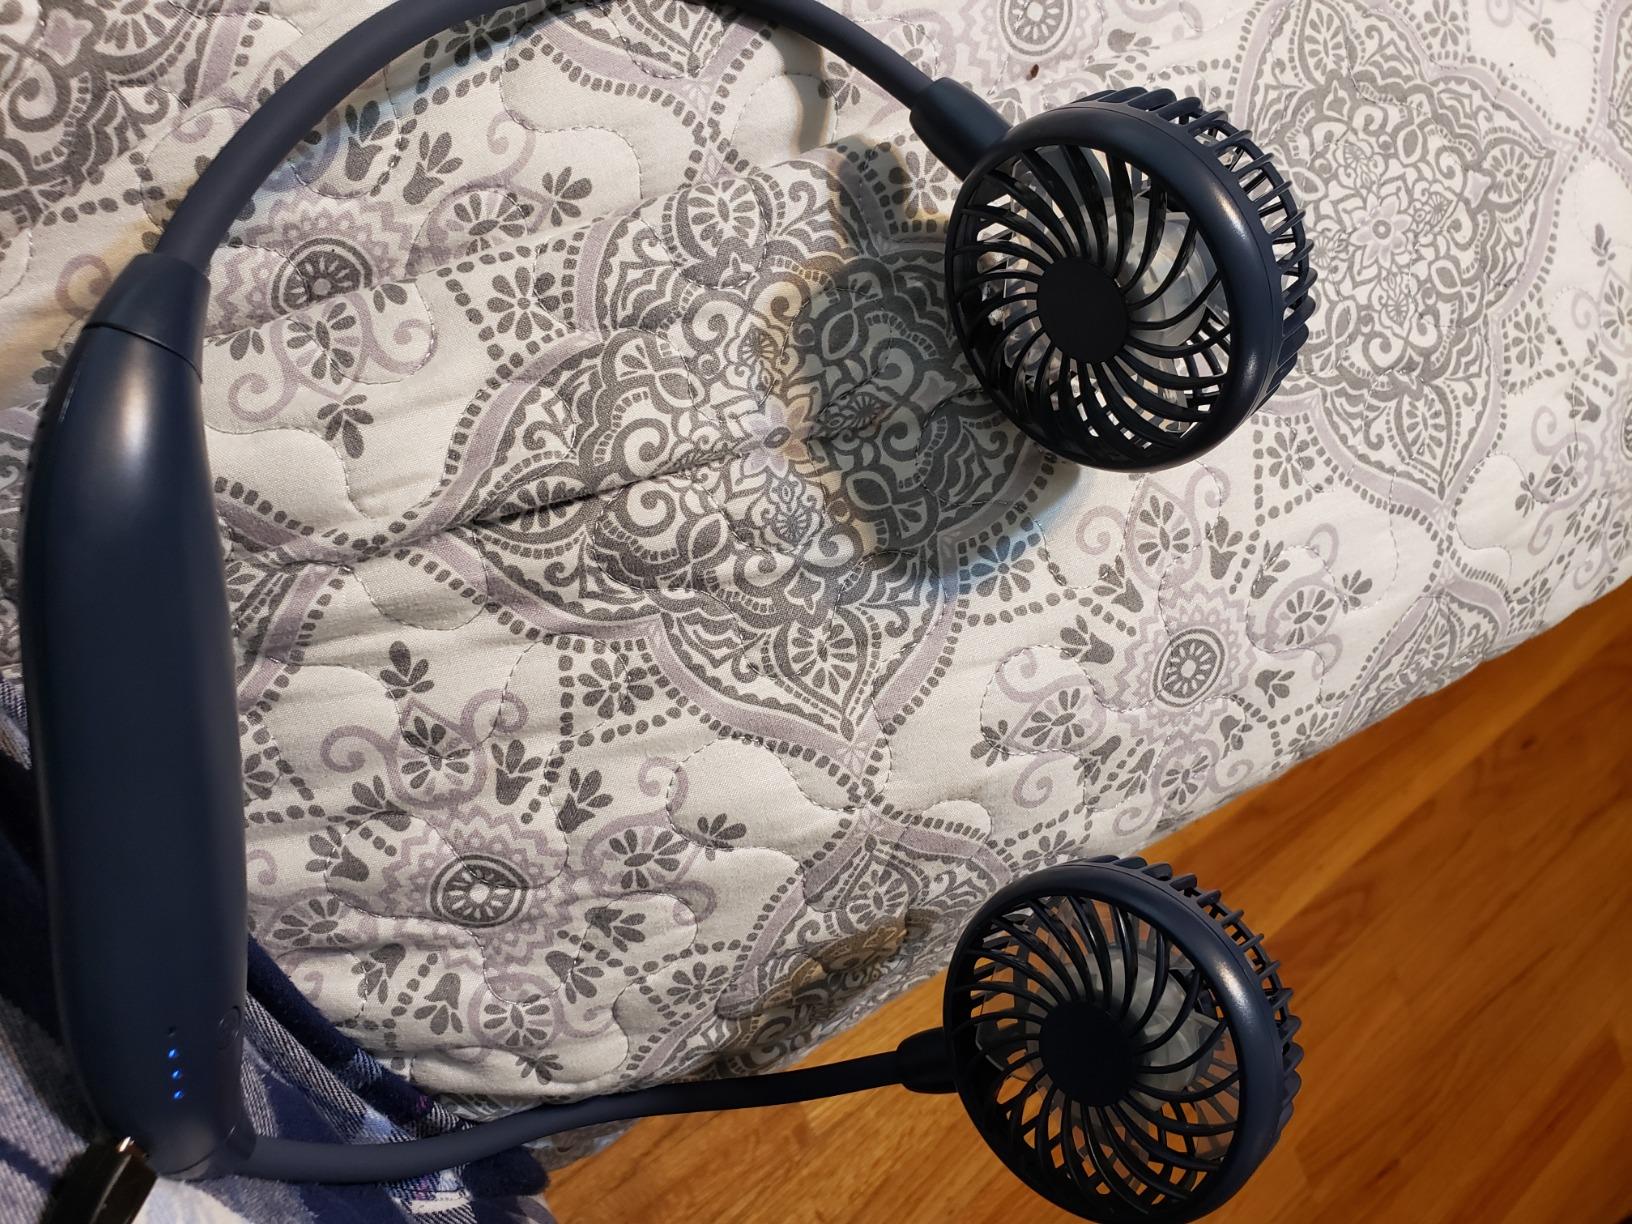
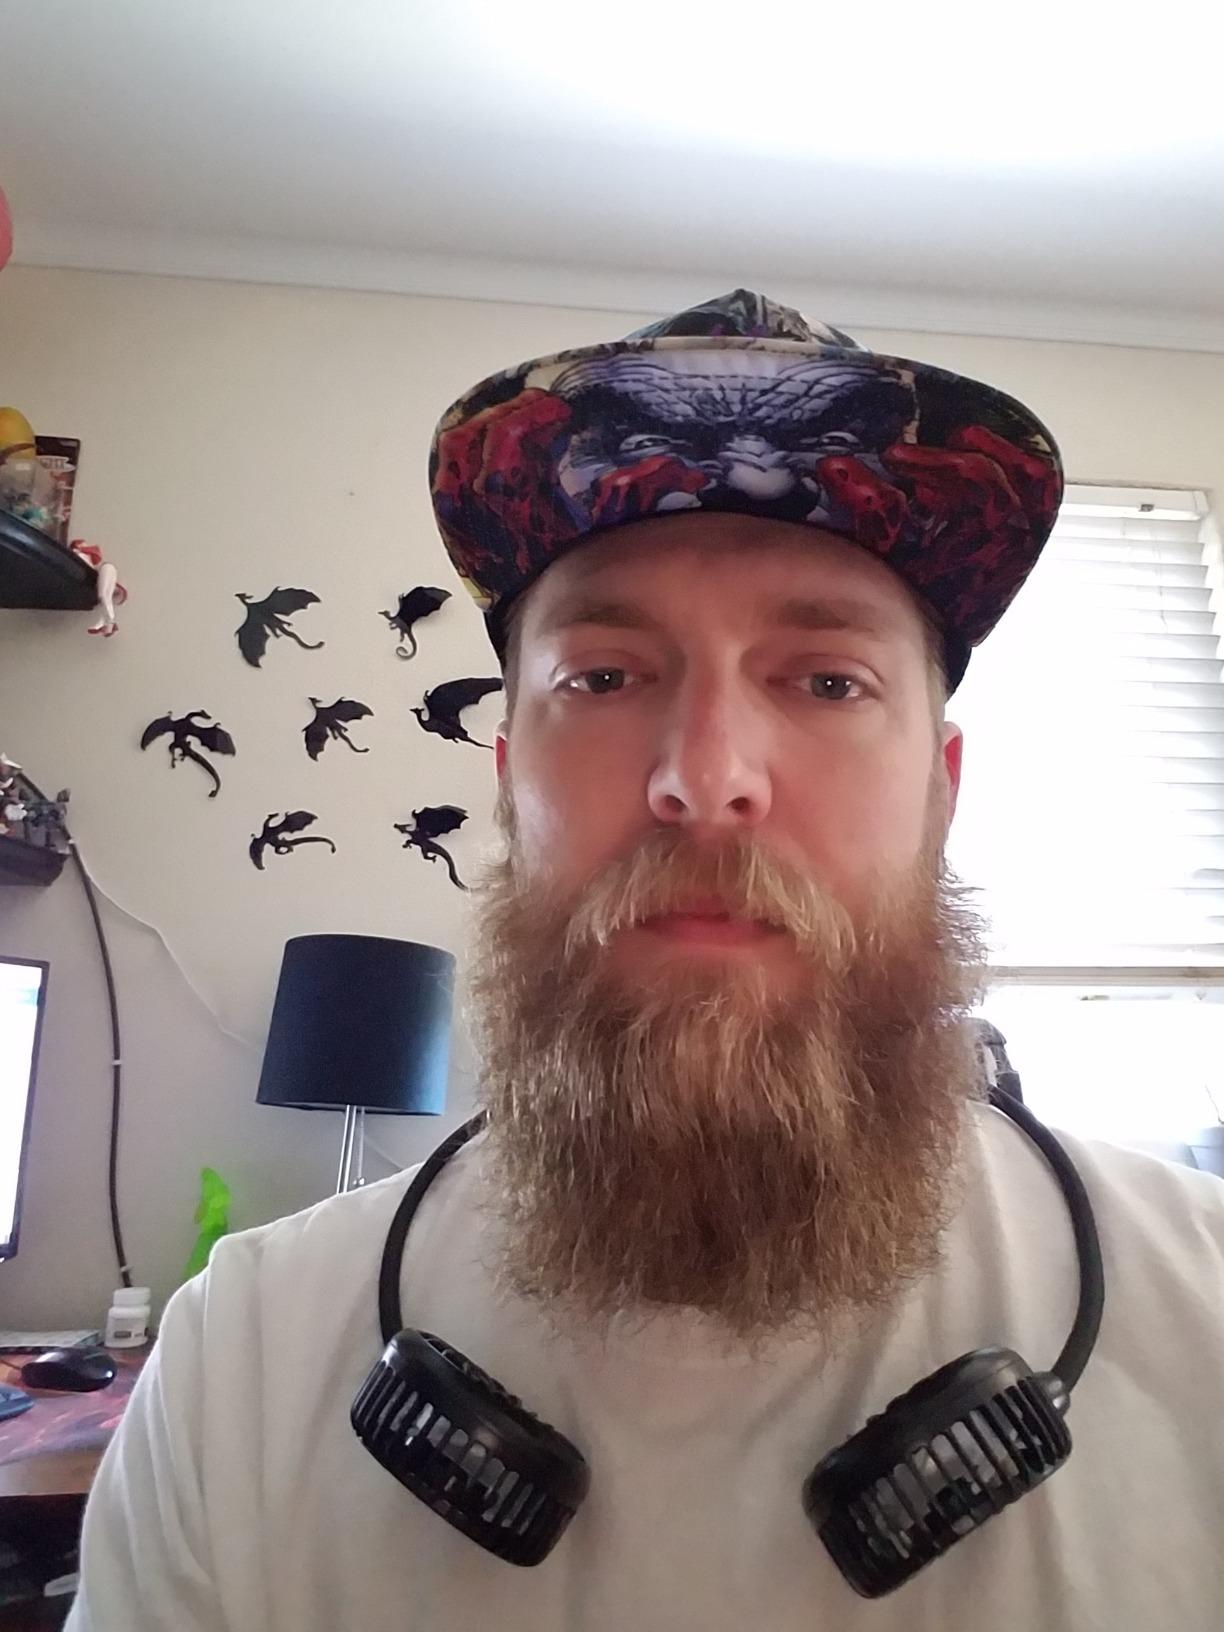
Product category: fan
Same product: no